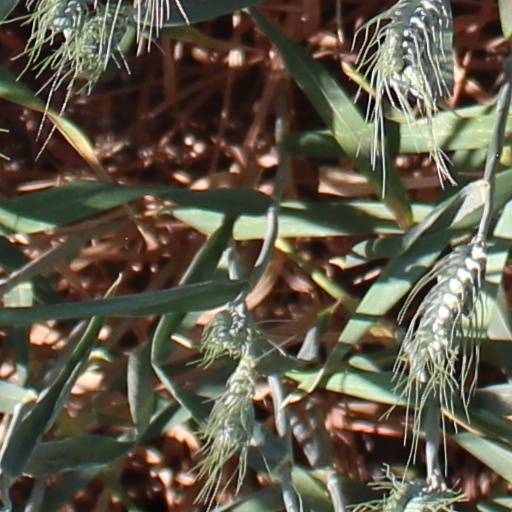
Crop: wheat